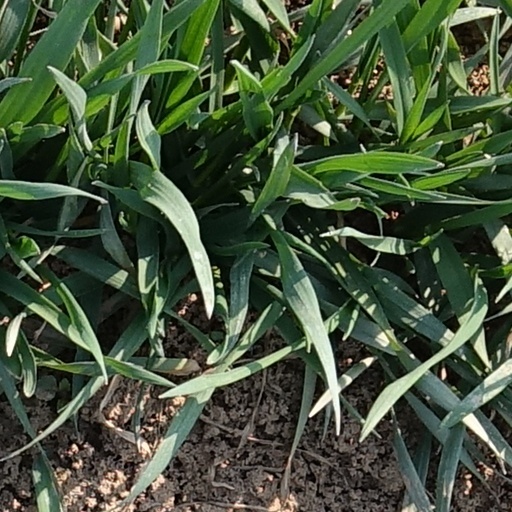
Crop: wheat